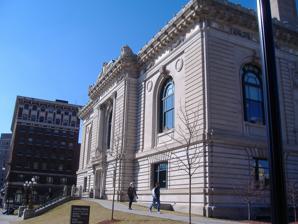
Building: Ryerson Library
Country: United States of America
Year built: 1904
Older wing of the main public library in Grand Rapids, Michigan, United States Not to be confused with Ryerson University Library or Ryerson & Burnham Libraries . Ryerson Building Ryerson Building General information Town or city Grand Rapids, Michigan Country United States Coordinates 42°57′53″N 85°39′57″W / 42.96462°N 85.66594°W / 42.96462; -85.66594 Opened October 1904 Renovated 2004 Owner Grand Rapids Public Library Website Grand Rapids Public Library The Ryerson Building is the older wing of the main public library in Grand Rapids, Michigan , United States . History The Ryerson Building was the first permanent home of the Grand Rapids Library. Andrew Carnegie pledged $150,000 to support the new building, but the building was named for its other donor, Martin A. Ryerson , who was a Grand Rapids native. The building opened around 1904, after about two years of construction. In 1967, the library more than doubled in size with the addition of the Keeler wing. The building was opened in October 1904, and was extensively renovated for its centenary year. References